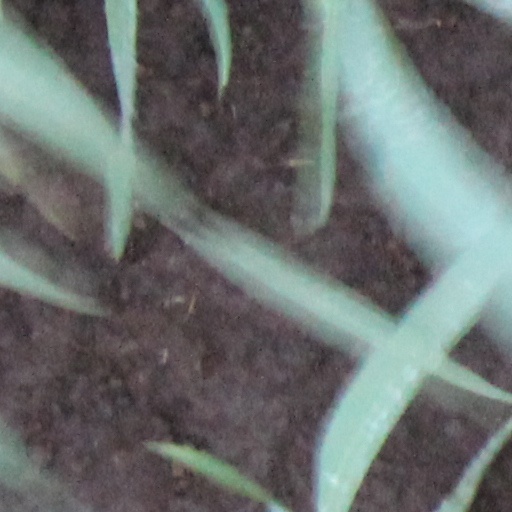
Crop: wheat